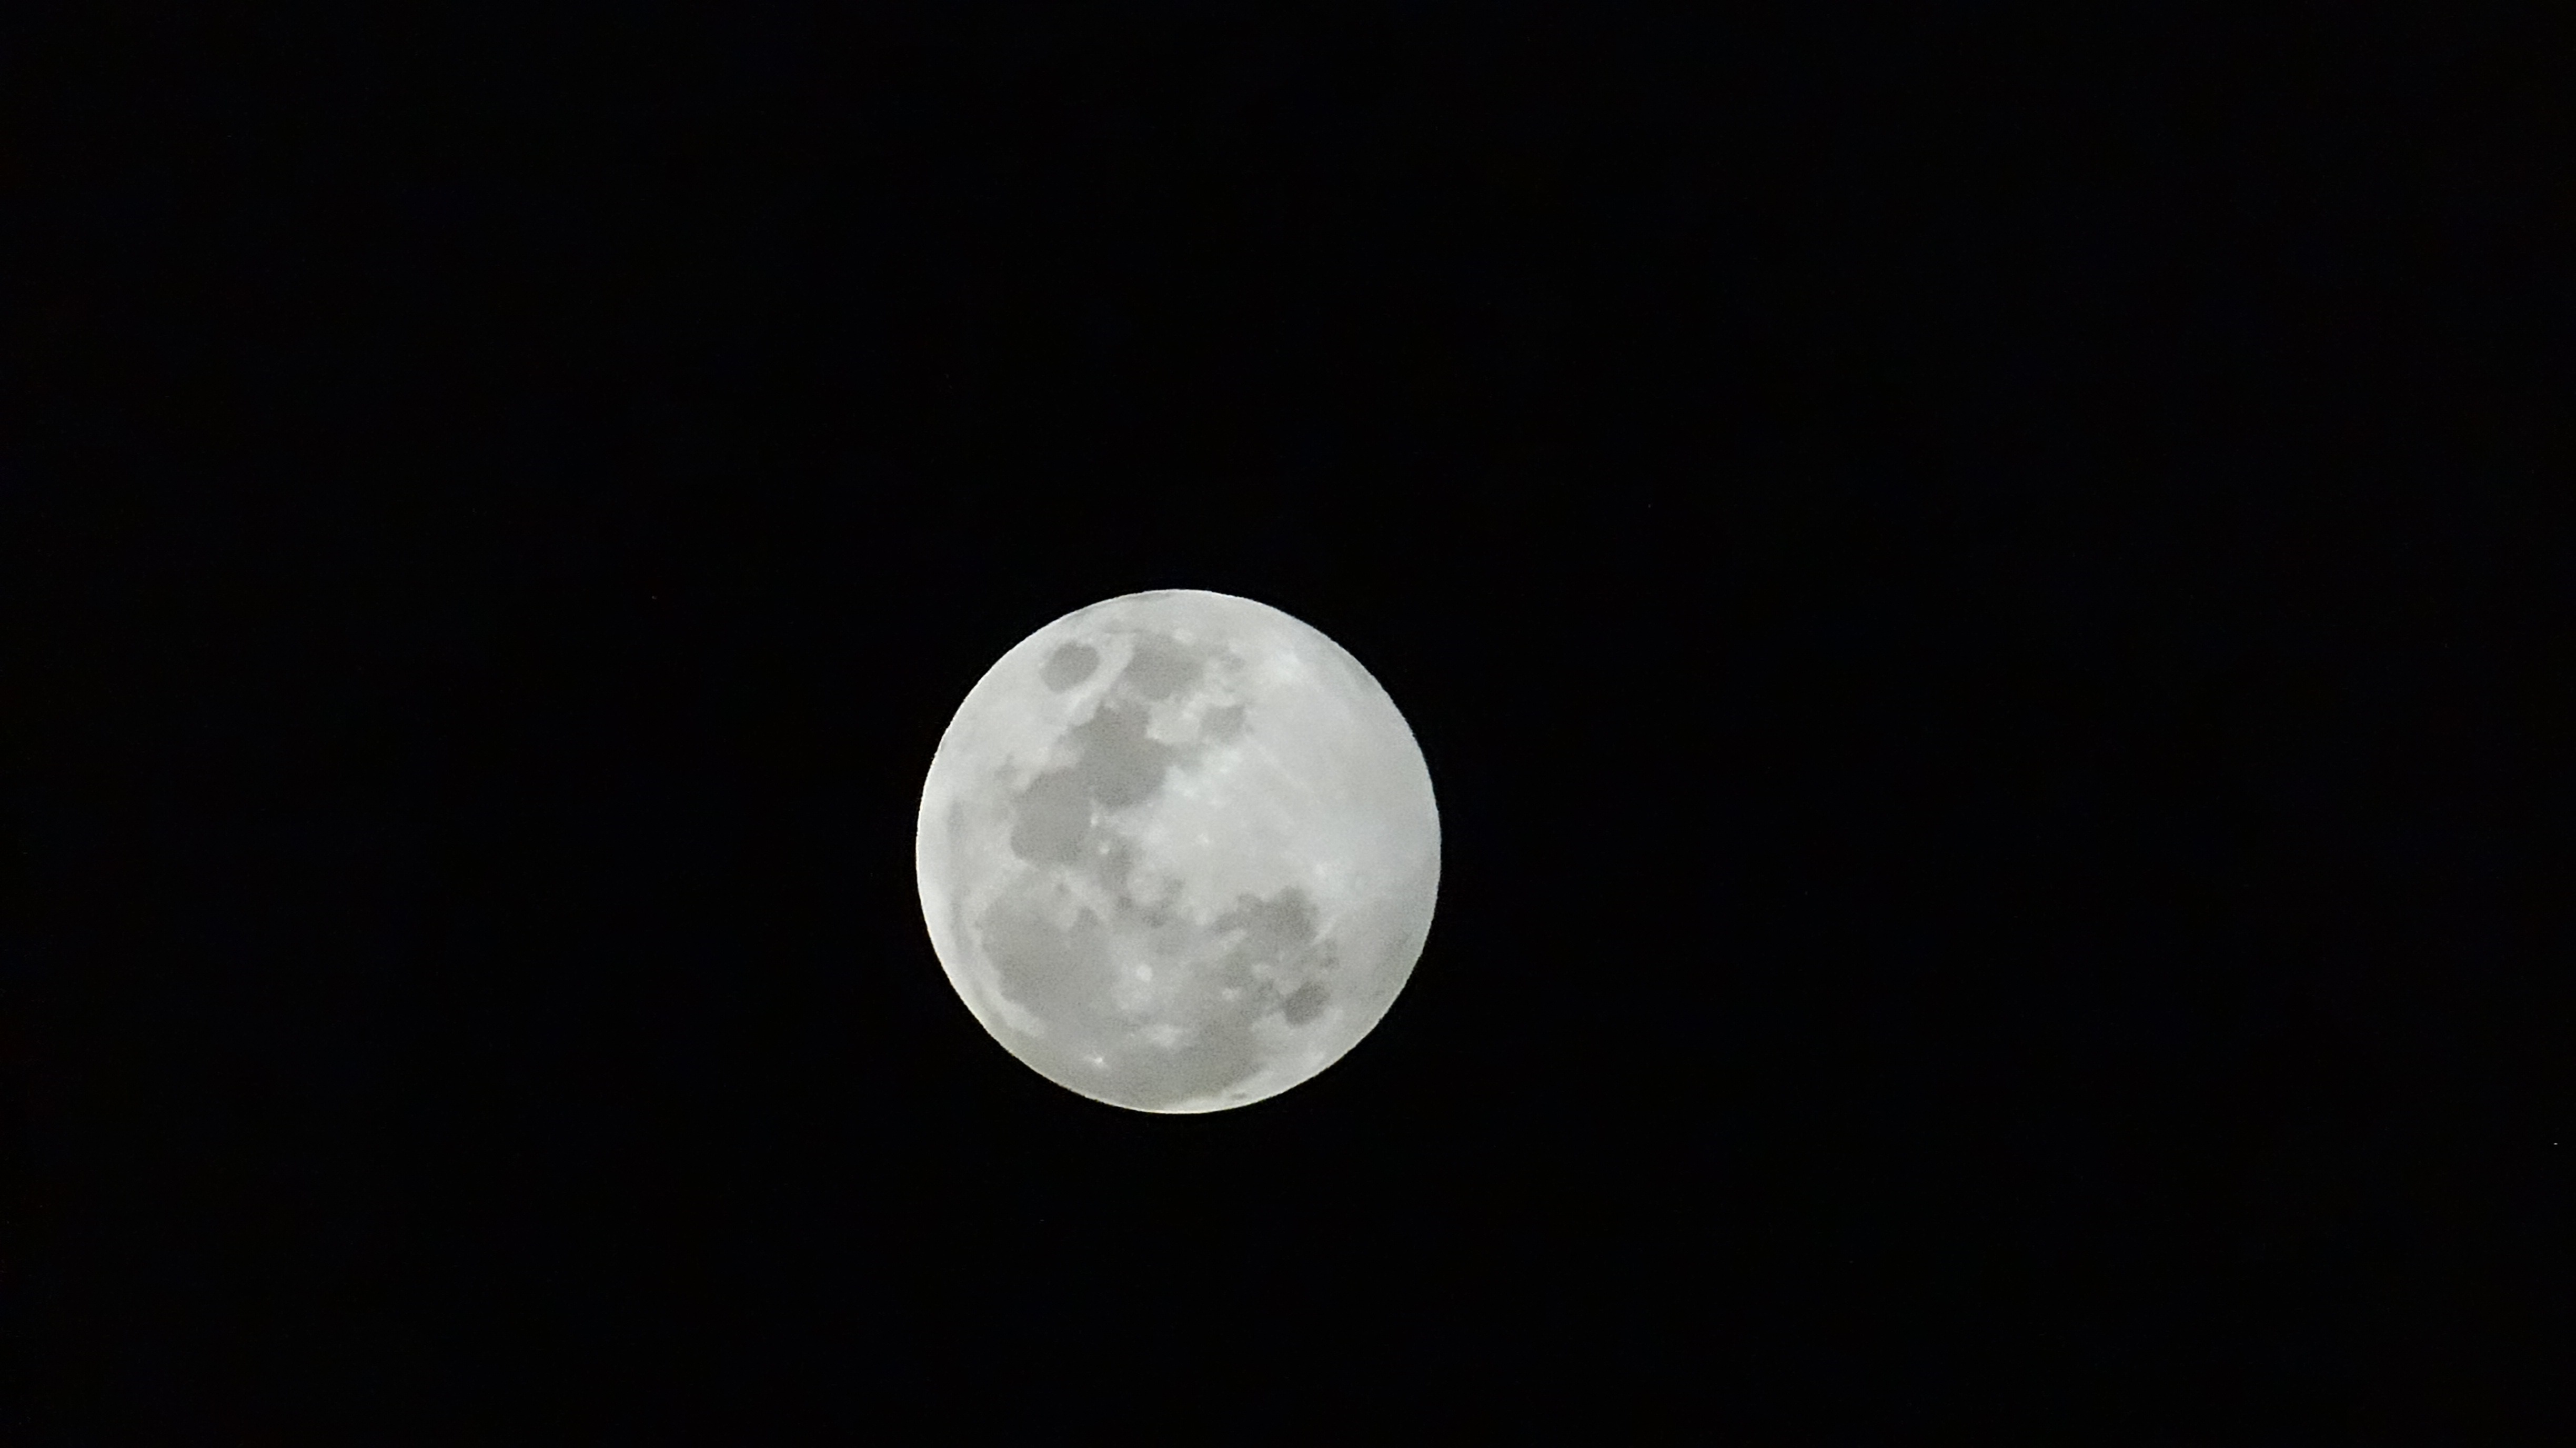
black and white, sky, night, atmosphere, dark, moon, full moon, moonlight, circle, brightness, nocturne, astronomical object, celestial event